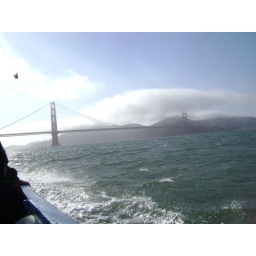
On Board a fishing boat preparing to go under the Golden Gate bridge and Alcatraz.